Tottemo! Luckyman

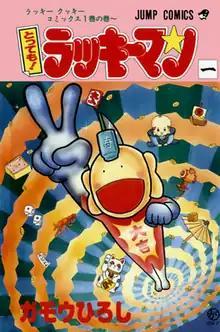
First volume cover, featuring Luckyman

is a Japanese manga series written and illustrated by Hiroshi Gamo. It was serialized in Shueisha's manga magazine "Weekly Shōnen Jump" from August 1993 to July 1997, with its chapters collected in 16 volumes. The series follows the adventures of a bizarre superhero named Luckyman and his fights against various aliens and other enemies threatening the Earth.